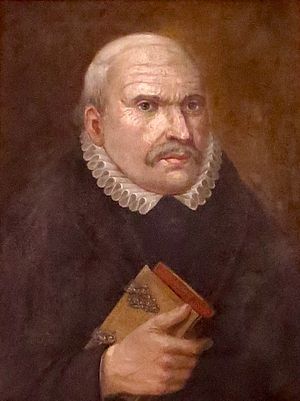
Hermann Tast
Hermann Tast var en slesvigsk reformator i Husum.